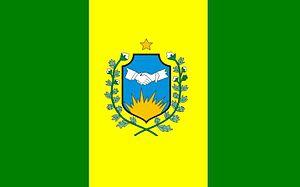
Baixio est une municipalité brésilienne de État du Ceará. En 2010, elle compte 6 026 habitants.